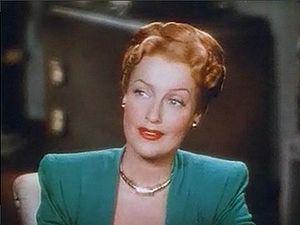
Jeanette MacDonald est une cantatrice et actrice américaine célèbre surtout pour les comédies musicales filmées qu’elle a tournées dans les années 1930 avec Maurice Chevalier et Nelson Eddy. Au cours des années 1930 et 1940, elle tourna 29 films dont quatre furent nommés pour l’Oscar du meilleur film ; elle fit de nombreux enregistrements et fut récompensée par trois disques d'or. Elle se produisit également à l’opéra, en concert, à la radio et à la télévision. Jeanette MacDonald a eu quelque influence en rendant le bel canto accessible au public populaire des salles de cinéma.
Cupidon mène la danse est un film musical américain, réalisé par Fred M. Wilcox, sorti en 1948.